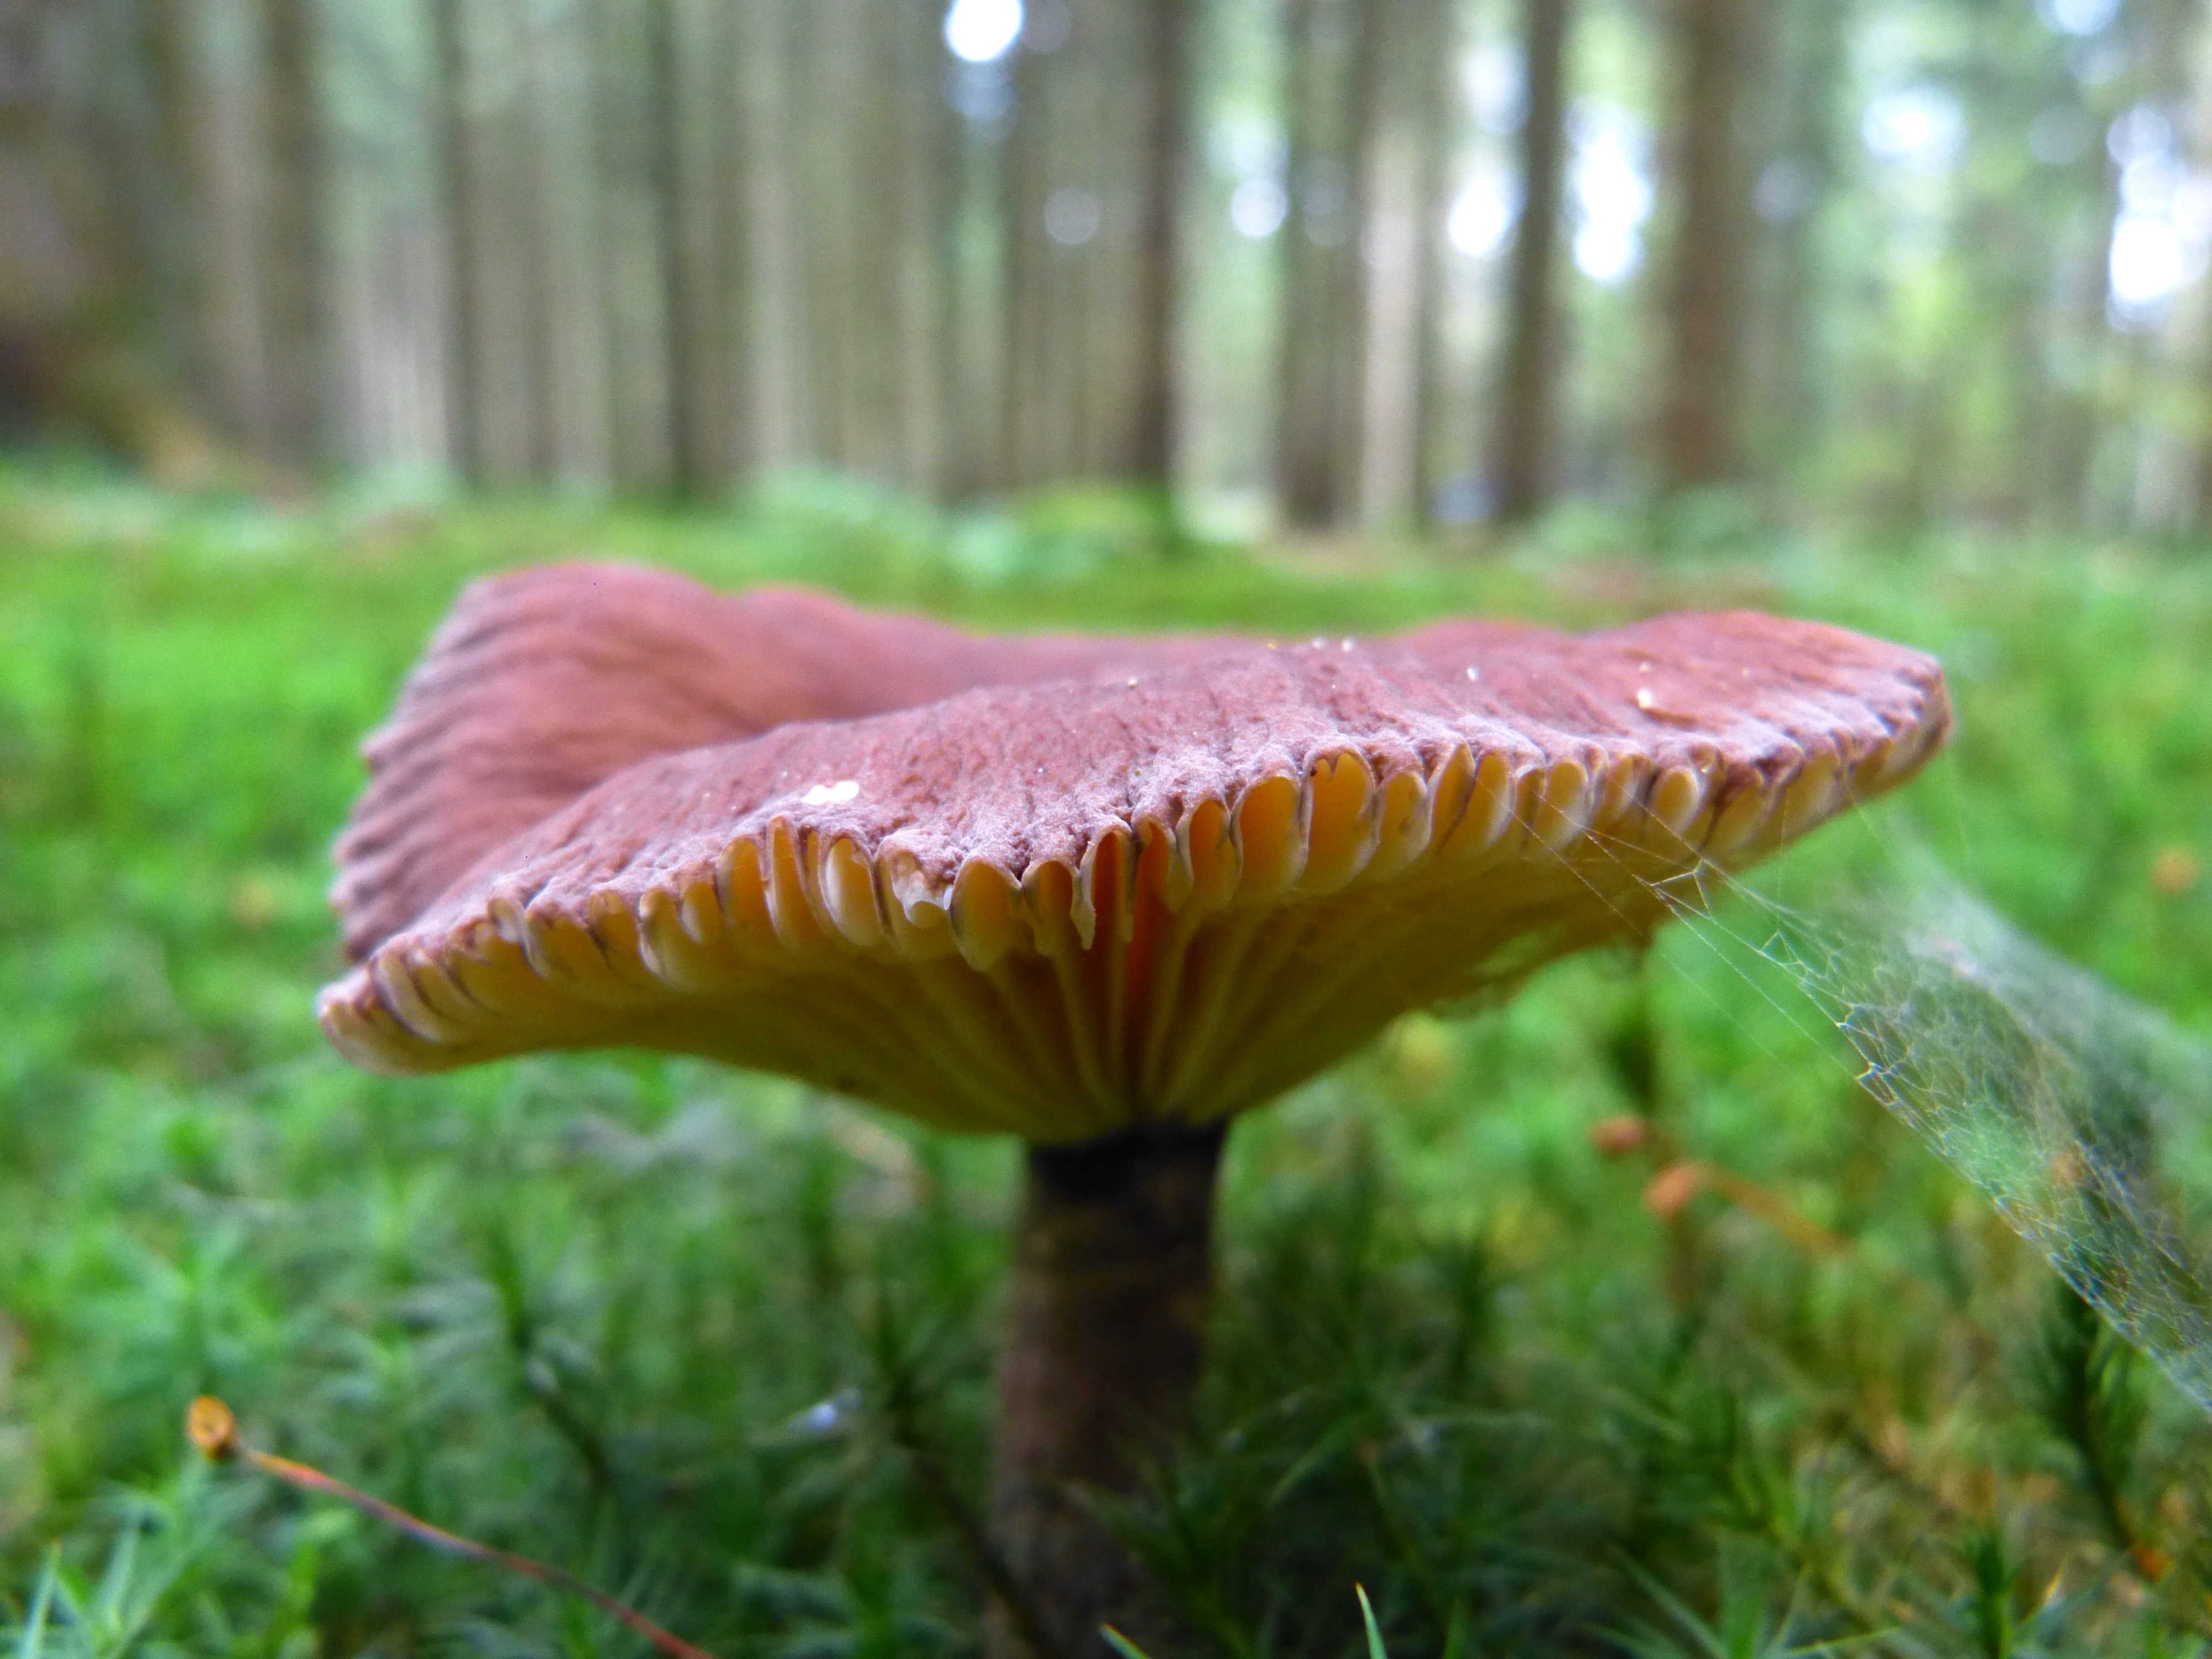
tree, nature, forest, leaf, flower, moss, autumn, brown, botany, mushroom, close, flora, forest floor, fungus, woodland, habitat, agaric, bolete, forest mushroom, macro photography, lamellar, mushroom base, edible mushroom, plant stem, medicinal mushroom, penny bun